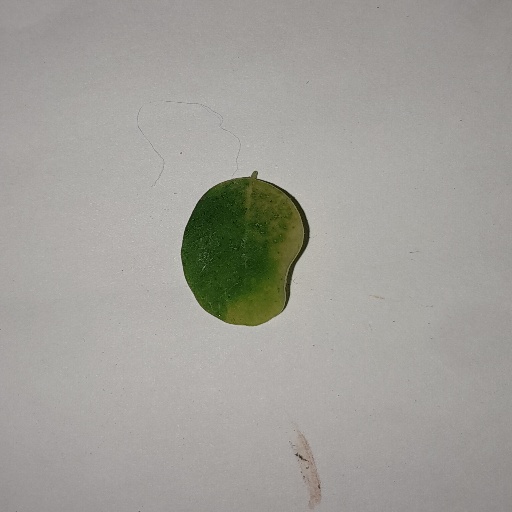
Species: Sojina
Leaf condition: Yellow Leaf